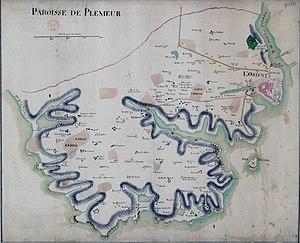
Carte de la paroisse de Plémeur (Ploemeur) datant du XVIIIe siècle (auteur inconnu)
Ploemeur, également écrit Plœmeur, est une commune du département du Morbihan, dans la région Bretagne, en France. Historiquement, elle faisait partie du Pays vannetais et du Kemenet-Héboé.